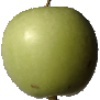
Label: apple_granny_smith